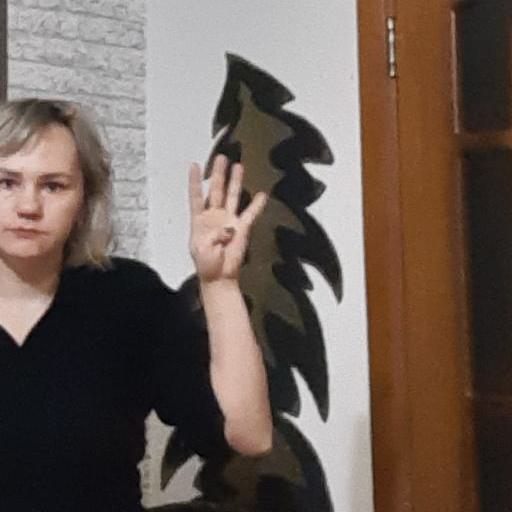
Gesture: four